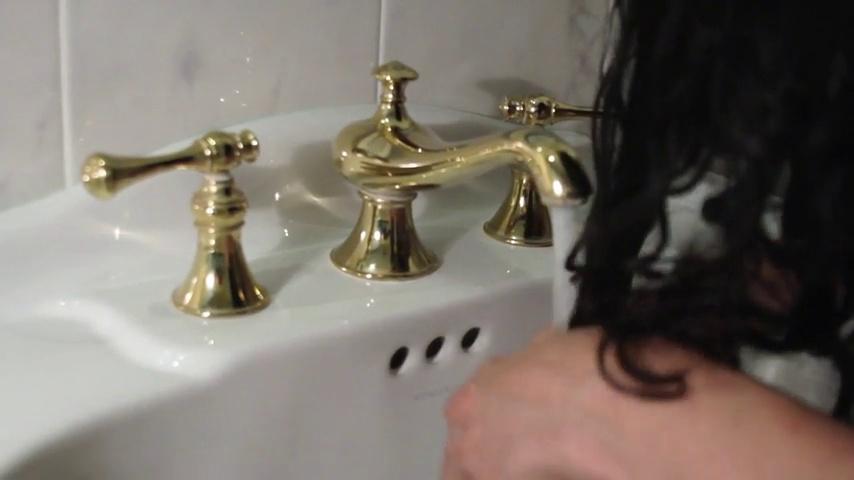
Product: Alex Spa My Lites Custom Streaks Girls Fashion Activity
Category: Toys & Games | Arts & Crafts | Craft Kits
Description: Create your own highlights and streaks.
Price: $13.87
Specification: ProductDimensions:11.5x2x10inches|ItemWeight:8ounces|ShippingWeight:8ounces(Viewshippingratesandpolicies)|DomesticShipping:ItemcanbeshippedwithinU.S.|InternationalShipping:ThisitemcanbeshippedtoselectcountriesoutsideoftheU.S.LearnMore|ASIN:B01BED5B96|Itemmodelnumber:622110-3|Manufacturerrecommendedage:8-15years